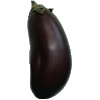
Label: eggplant